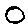
Label: 0